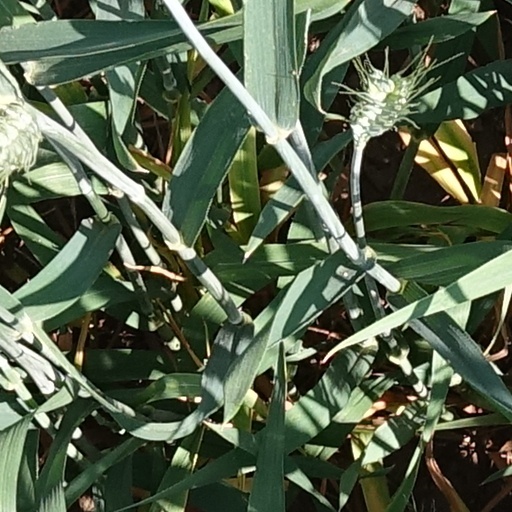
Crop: wheat